La Brugeoise cars (Buenos Aires Underground)

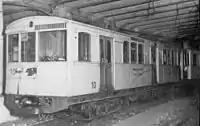
Car 10, refurbished for underground use only. This unit is currently the only one being restored for preservation

After a few years in service, the CTAA began refurbishing the cars after some problems were detected during service. As mentioned above, the windows were gradually narrowed and, after 1923, one pantograph was removed from each car.